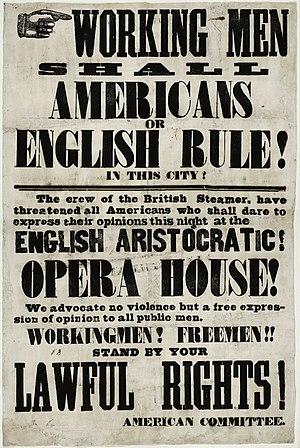
tract des supporters d'Edwin Porter l'ors de l'émeute de l'Astor Place
Edwin Forrest est un acteur de théâtre américain du XIXᵉ siècle, considéré comme le premier grand tragédien de la scène américaine et celui qui a rénové l’interprétation de William Shakespeare.